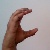
The image shows a hand gesture representing the letter 'C' in Indian Sign Language.